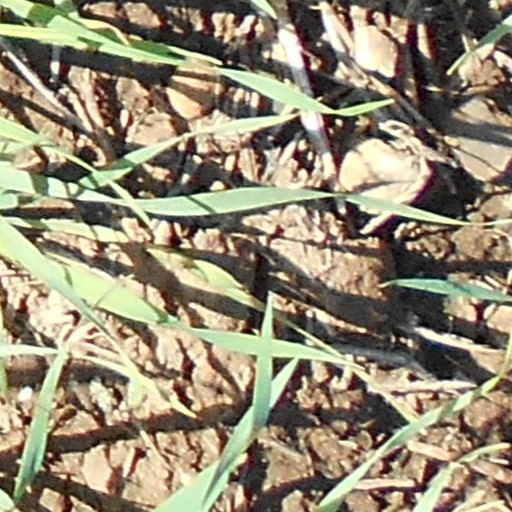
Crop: wheat